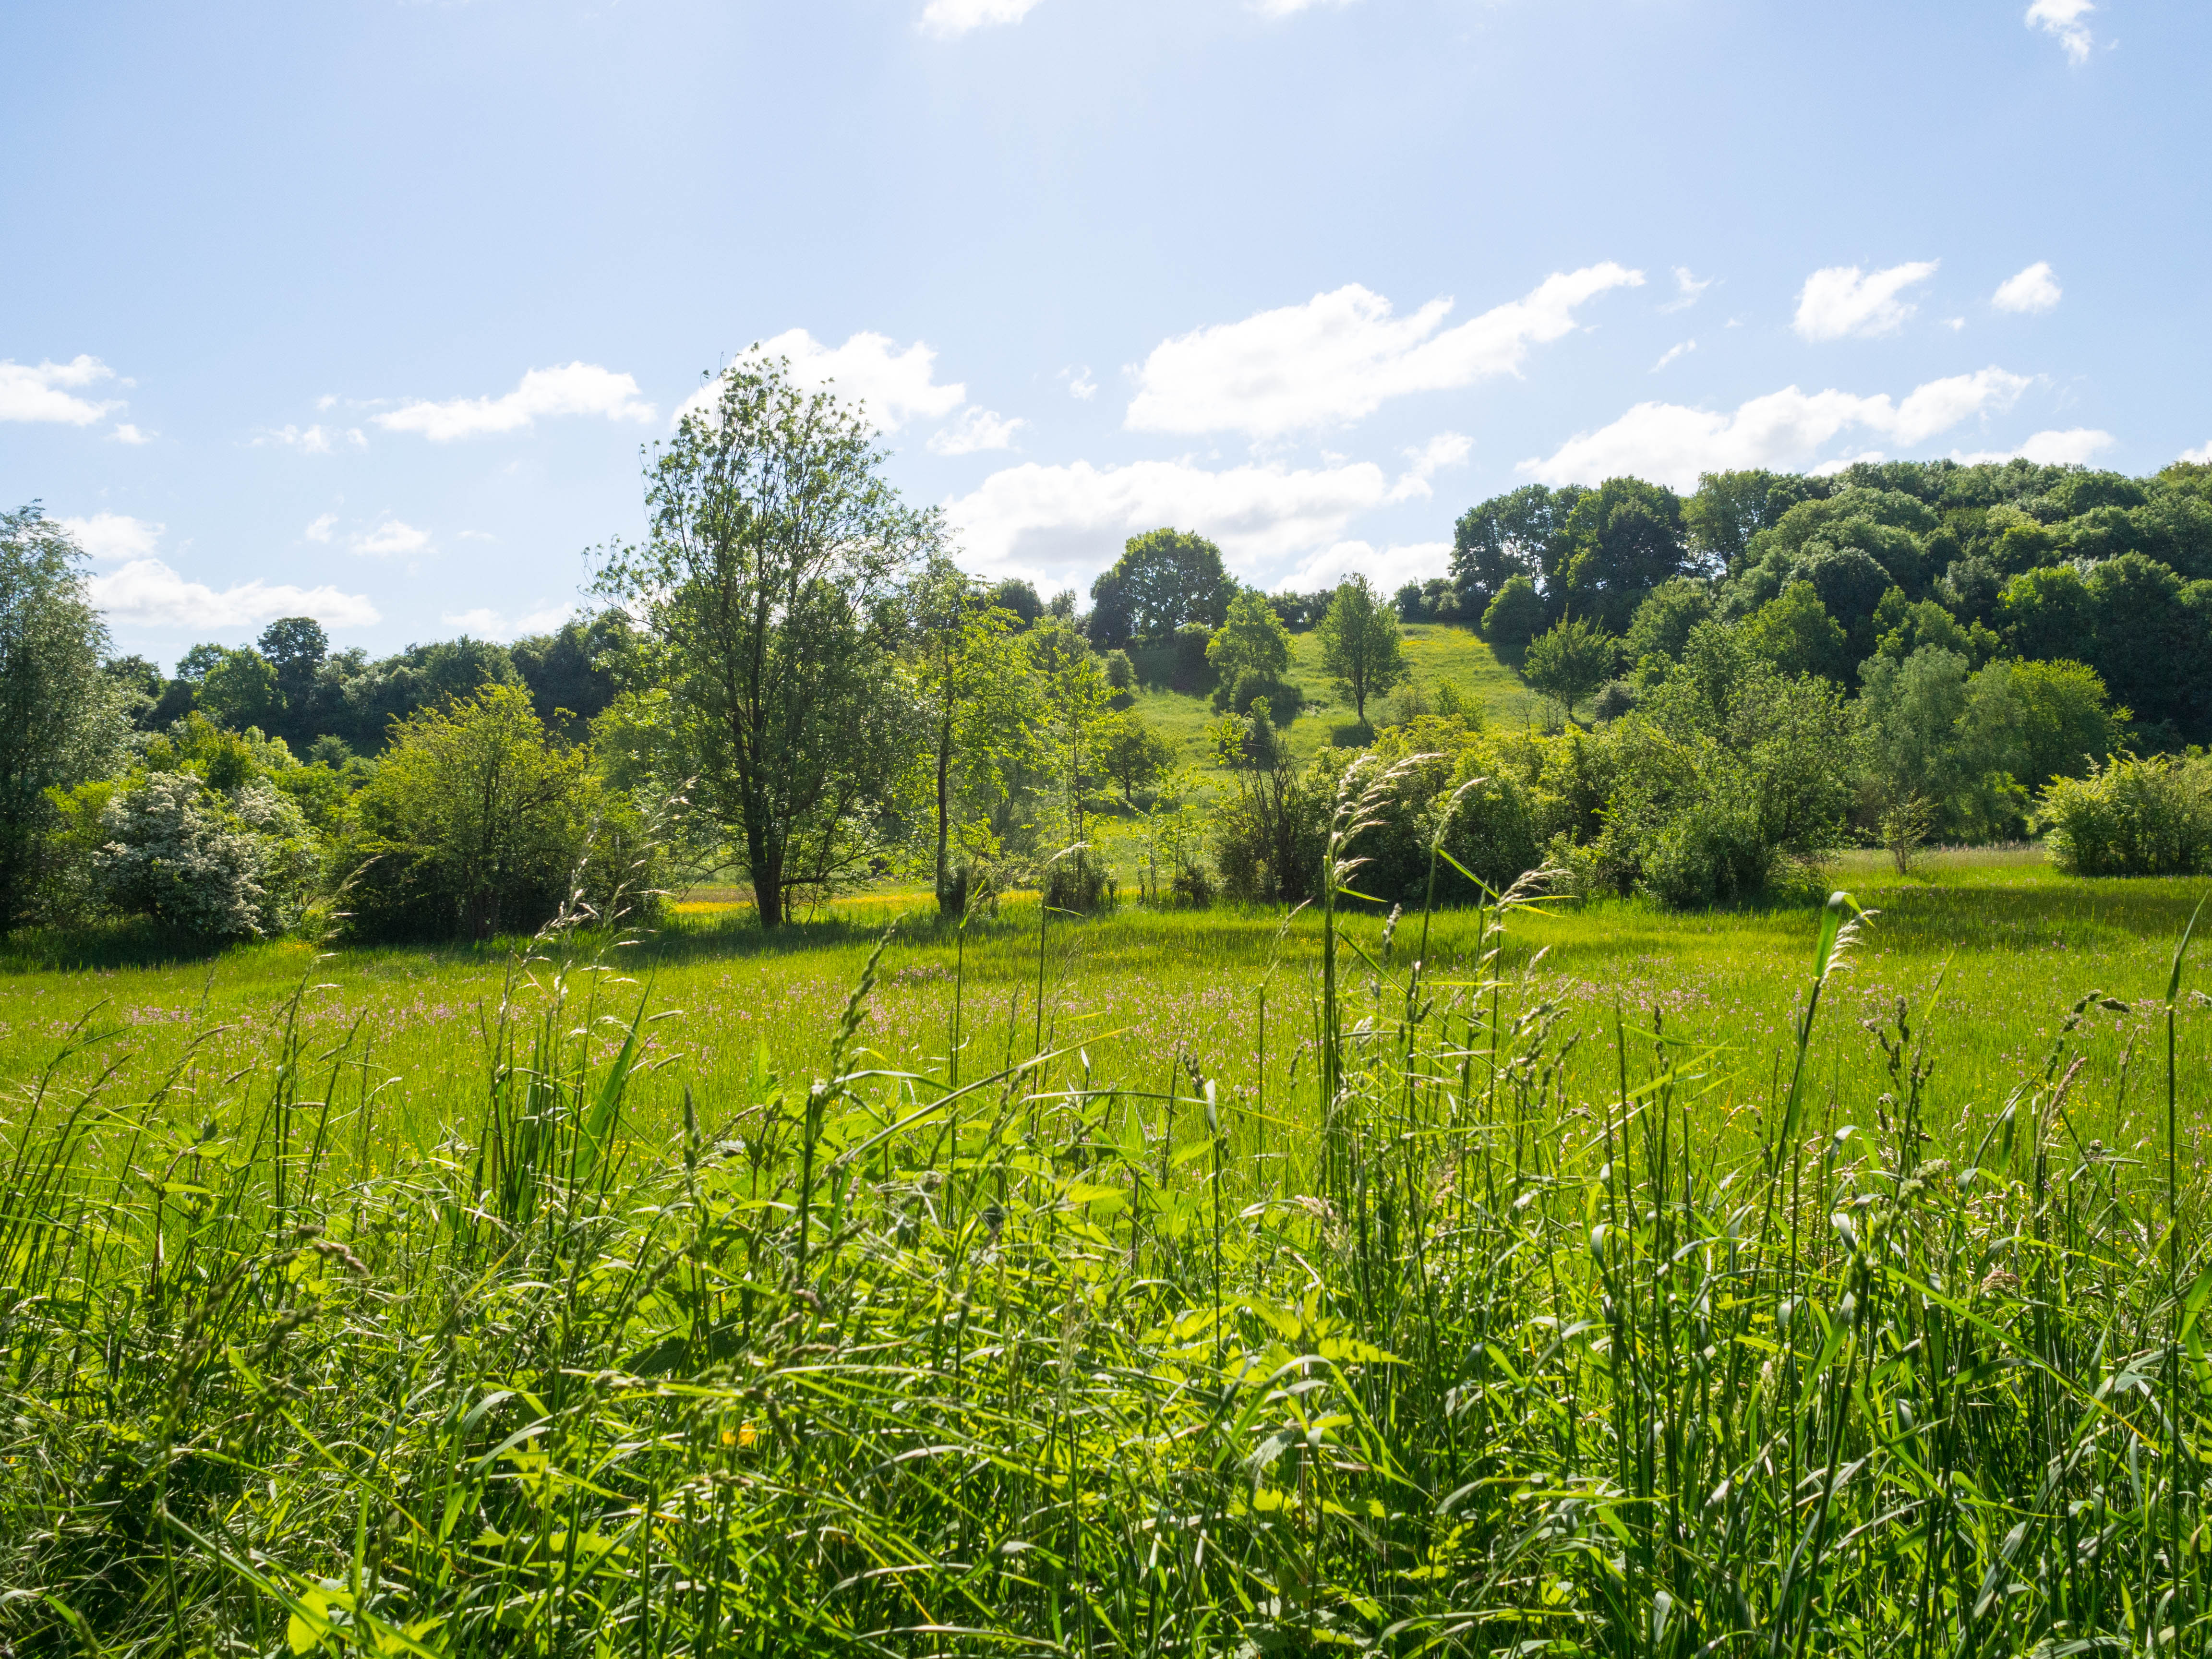
landscape, tree, nature, grass, plant, field, farm, lawn, meadow, prairie, sunlight, hill, flower, green, crop, pasture, agriculture, plain, belgium, grassland, wetland, plantation, woodland, habitat, ecosystem, naturereserve, sinttruiden, flemishregion, overbroek, rural area, paddy field, natural environment, geographical feature, grass family